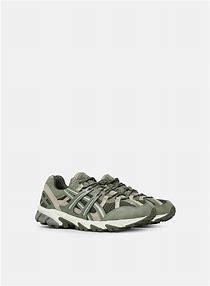
Brand: Asics
Model: Gel Sonoma 15 50